Bekim Balaj

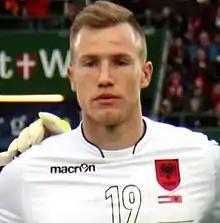
Balaj with Albania in 2016

Bekim Balaj (born 11 January 1991) is an Albanian professional footballer who plays as a forward for Albanian club Vllaznia Shkodër.